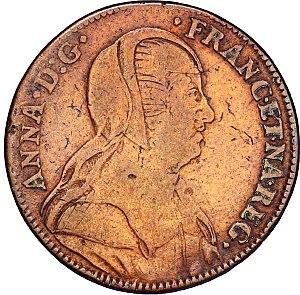
Jeton dont l’avers est à l’effigie d’Anne d’Autriche et le revers à celle de Louis XIV, années 1643-1646 Polski: Żeton z lat 1643-1646 z przedstawieniami regentki Anny Austriaczki i Ludwika XVI